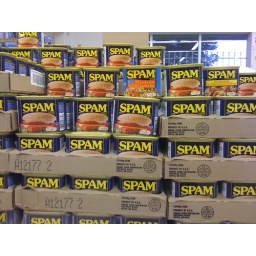
i thought the spam display looked like a castle at the chinese grocery store in market village.